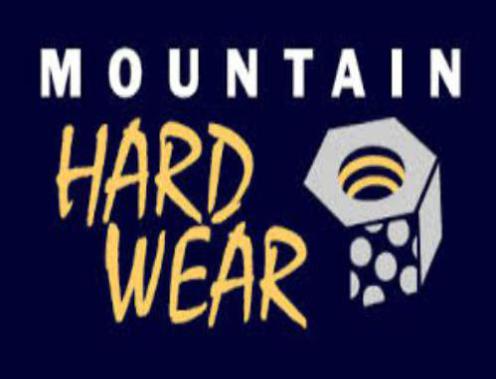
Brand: mountain hardwear
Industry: Clothes